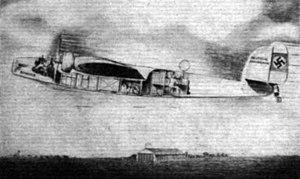
Le Dornier Do 11 est un bombardier bimoteur à moyen rayon d'action, développé en secret dans les années 1930 par l'avionneur allemand Dornier. D'abord baptisé Dornier F il est renommé par le Reichsluftfahrtministerium en 1933. Entré en service en 1932, il eut une utilisation civile de façade, mais était alors considéré comme un bombardier lourd et se plaçait dans le prolongement d'avions tels que les Do P de 1930 et Do Y de 1931, destinés à reformer une capacité de bombardement à la Luftwaffe. Ses performances ne donnèrent jamais satisfaction et entrainèrent le développement de versions améliorées, les Do 13 et Do 23, pour le remplacer.